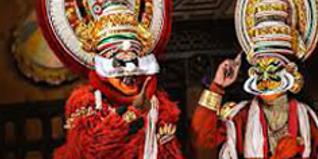
Dance form: kathakali